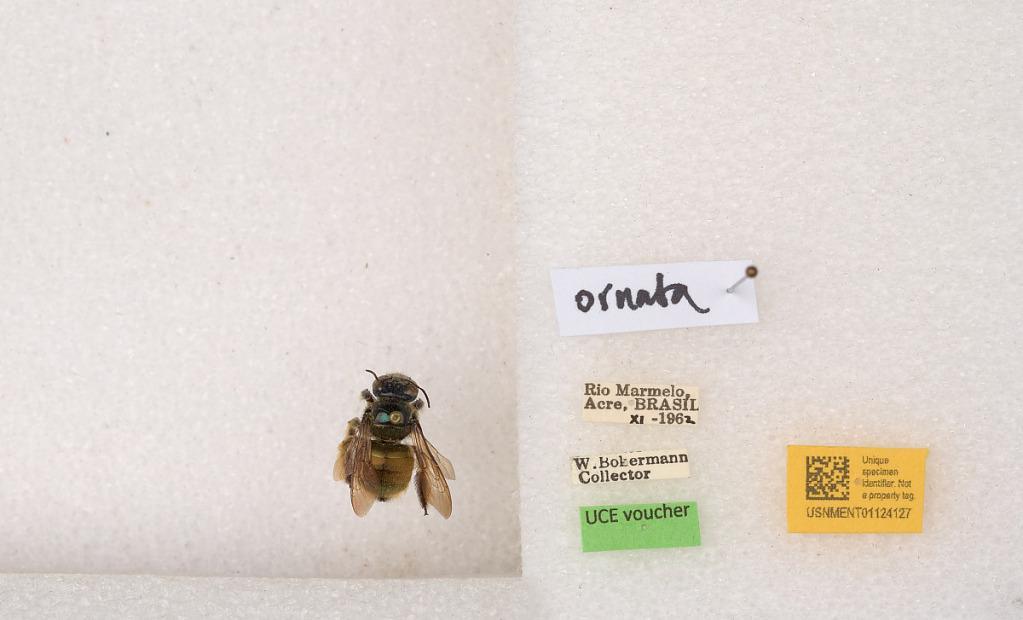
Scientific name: Xylocopa (Schonnherria) ornata Smith
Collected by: M. Alvarenga
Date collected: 1962-11-1
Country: Brazil
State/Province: Rondonia
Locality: Rio Marmelo, Acre